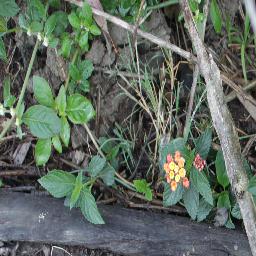
Label: lantana